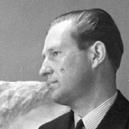
Age: 32